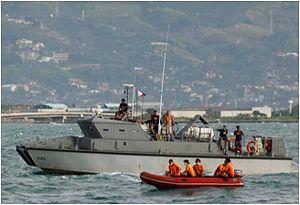
Voici la liste des navires actifs de la marine philippine en 2020.